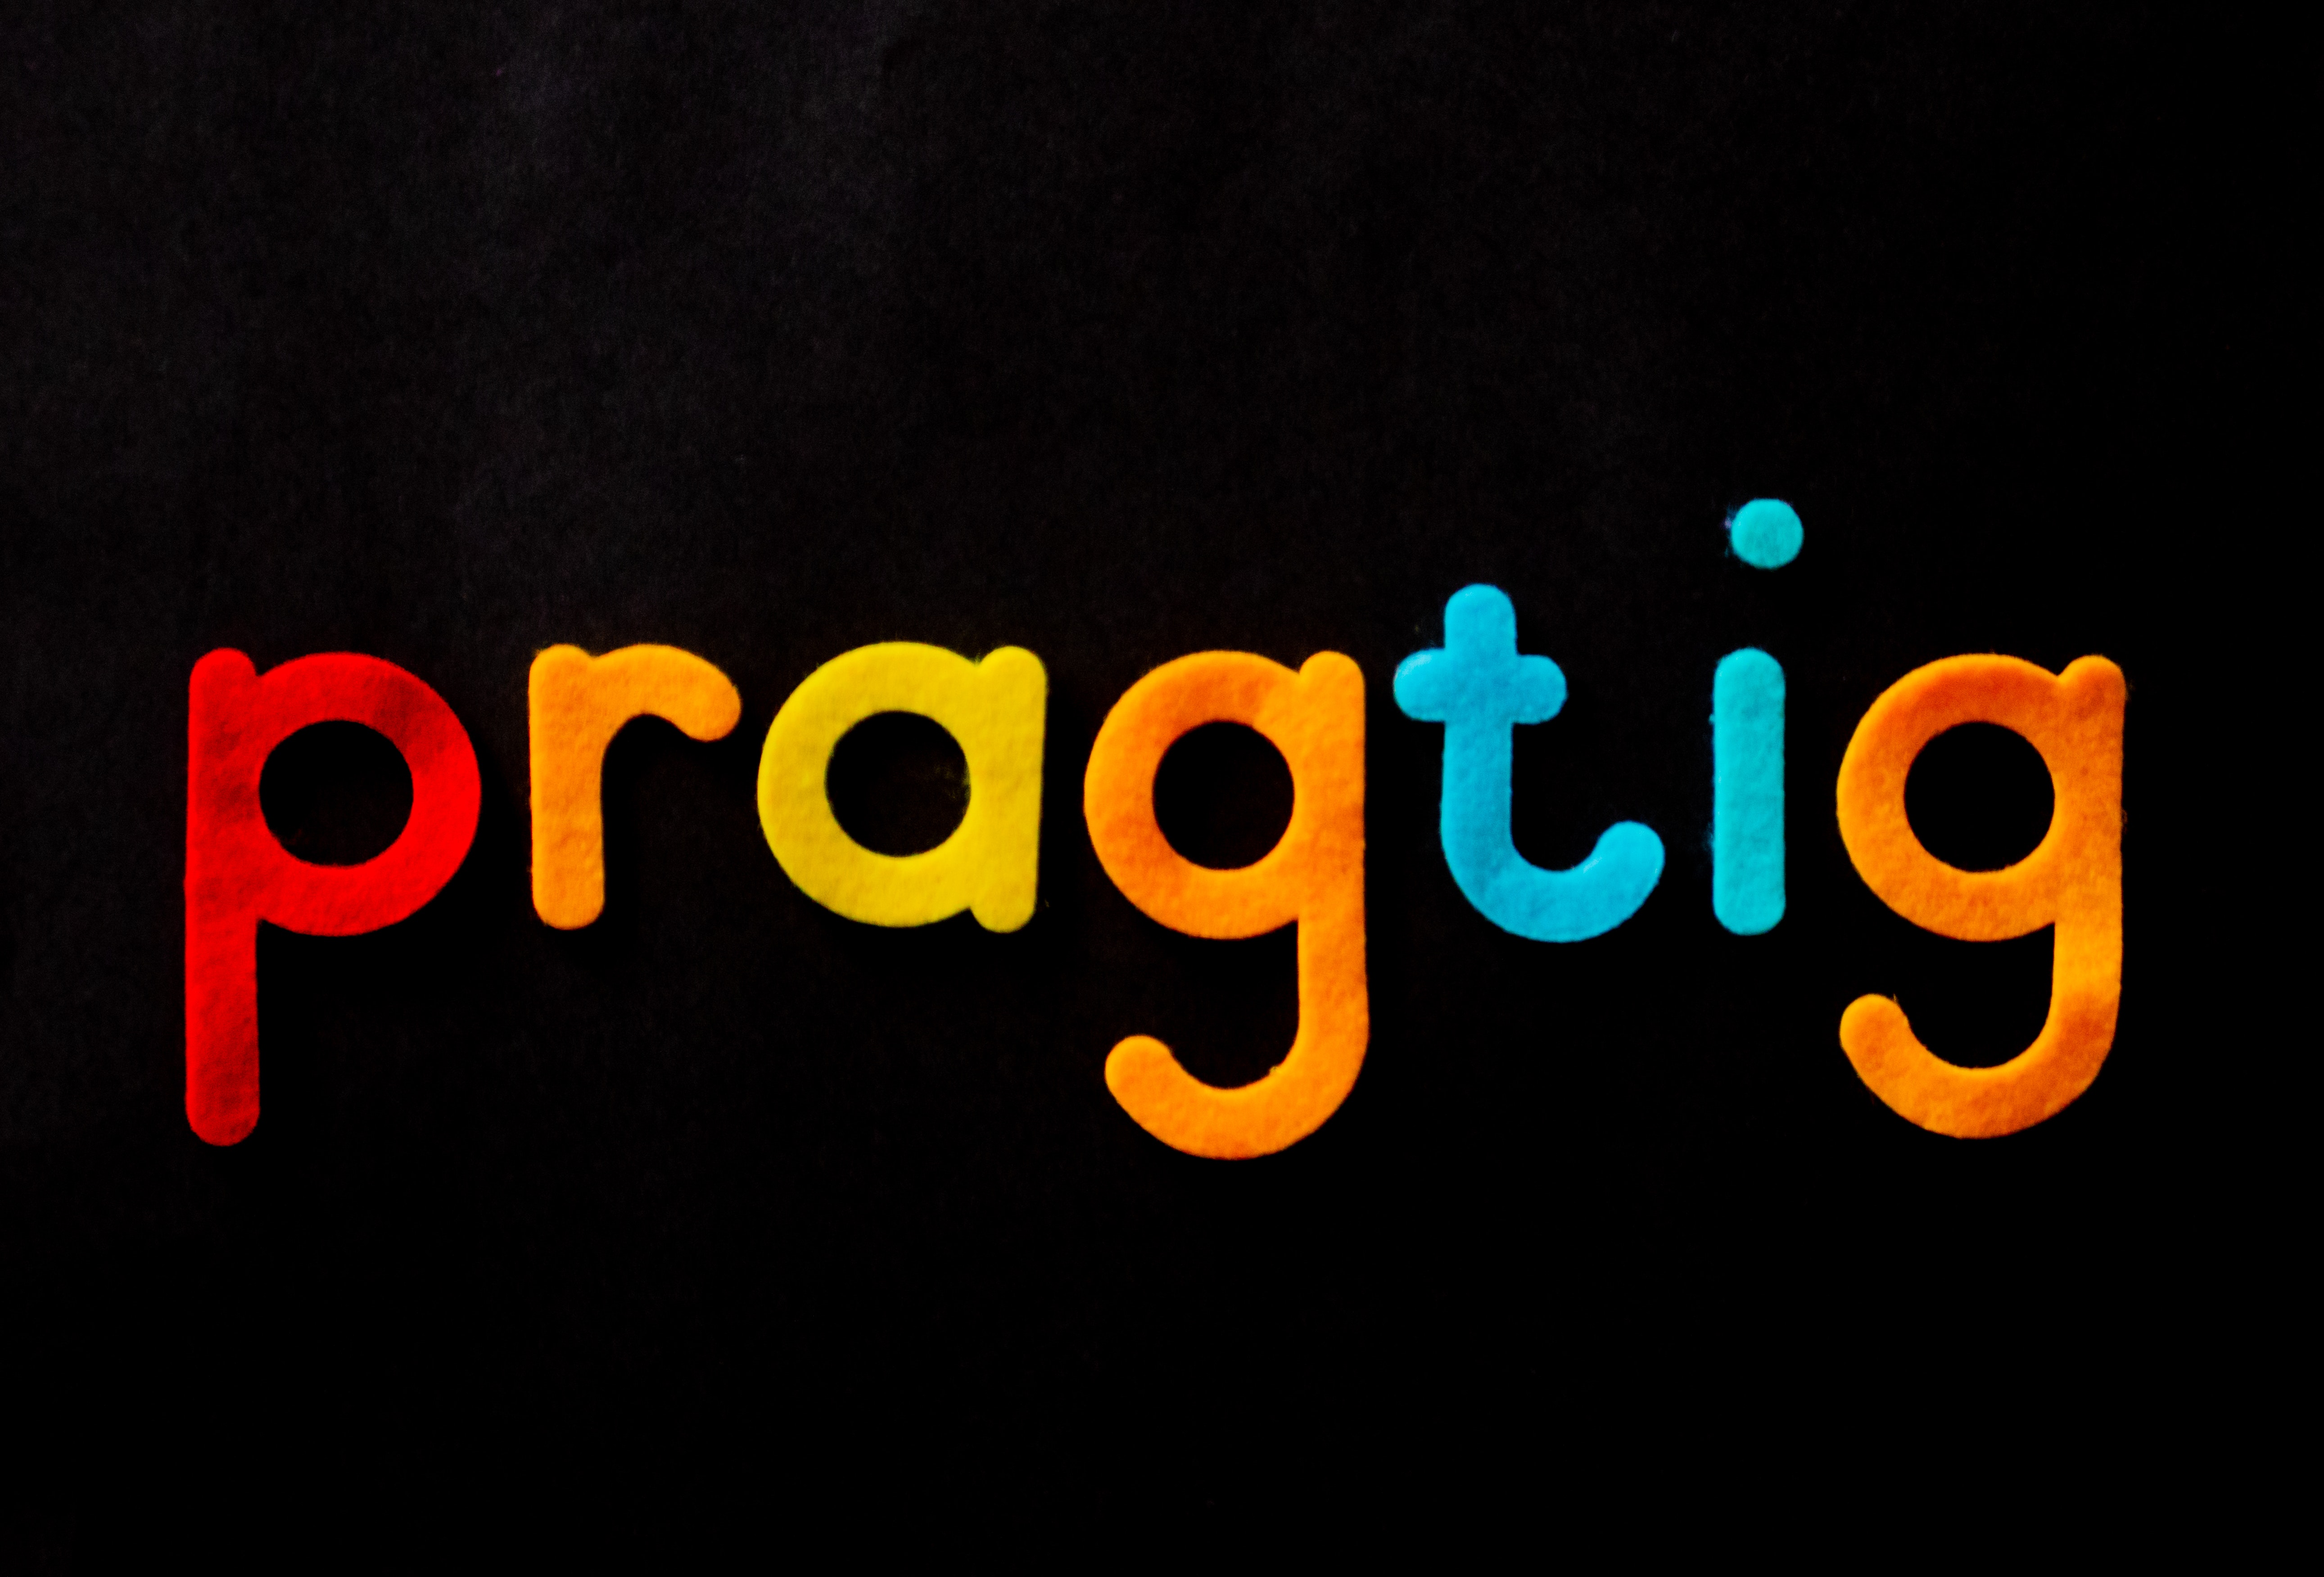
text, font, graphic design, logo, orange, brand, graphics, number, illustration